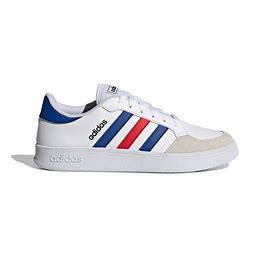
Brand: Adidas
Model: Breaknet